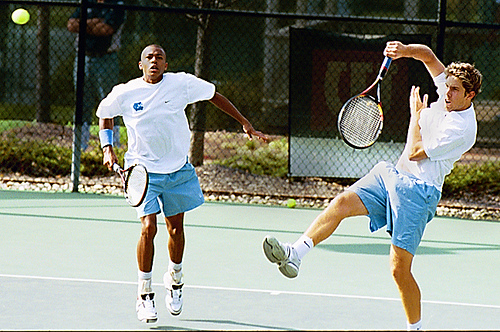
vận động viên tennis nam đang cầm vợt tennis đánh bóng